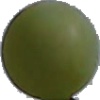
Label: Grape White 4